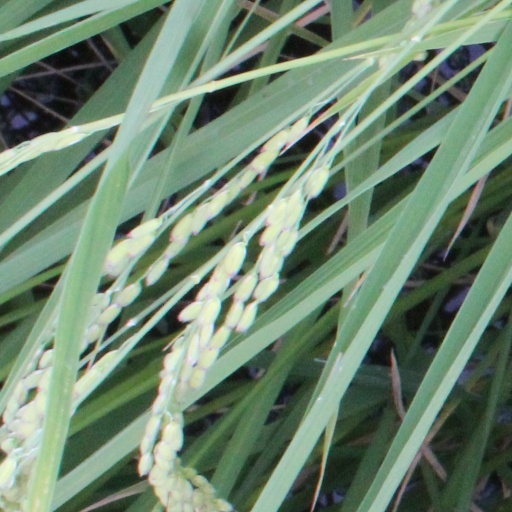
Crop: rice